Palacký University Olomouc

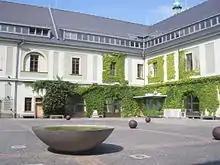
The "Armoury" courtyard

The library was established as the Jesuits were invited to Olomouc in 1566 to take control over the Olomouc College. Its bookstock consisted primarily of donations from bishops and noblemen. Particular generosity was shown by Vilém Prusinovský z Víckova, the Bishop of Olomouc, who gave the college to the Jesuits and allowed them to take for it any Greek or Latin books from the episcopal library.